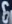
Number: 6